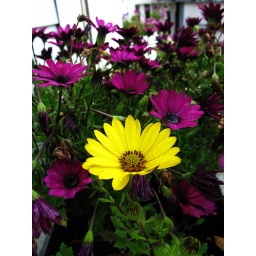
We have 1 rogue yellow flower in our plants. very odd.